Jersey Bulls F.C.

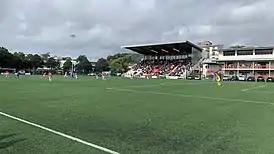
Jersey Bulls at Springfield Stadium

The club play at Springfield Stadium in St. Helier. Although situated in St. Helier, the stadium is about one mile from the town centre.